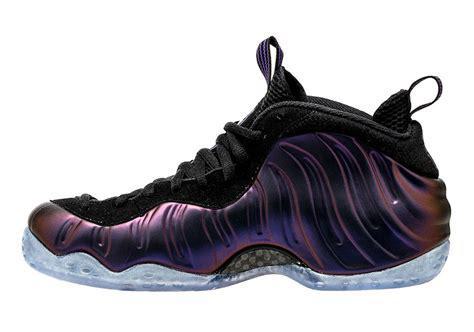
Brand: Nike
Model: Air Foamposite One